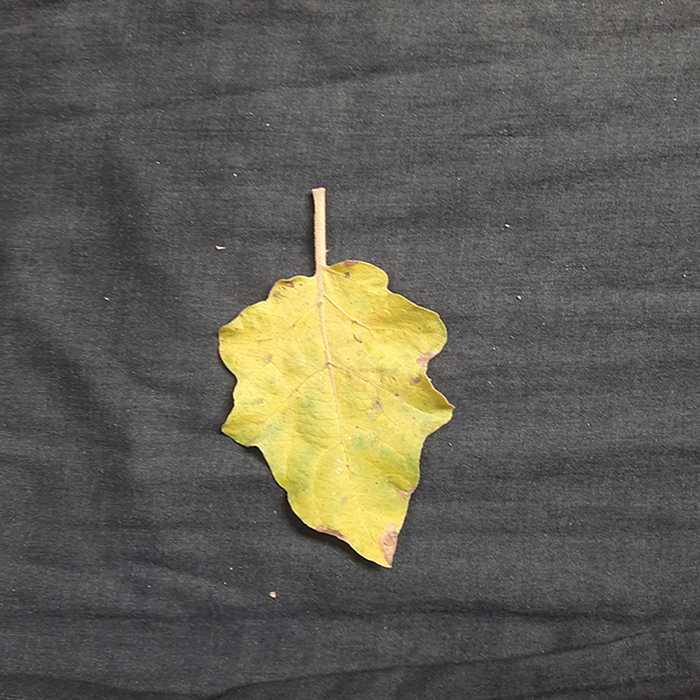
Plant: Eggplant
Label: Eggplant verticillium wilt